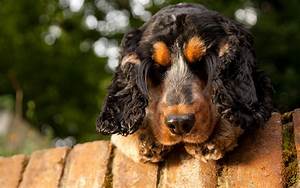
Label: dog